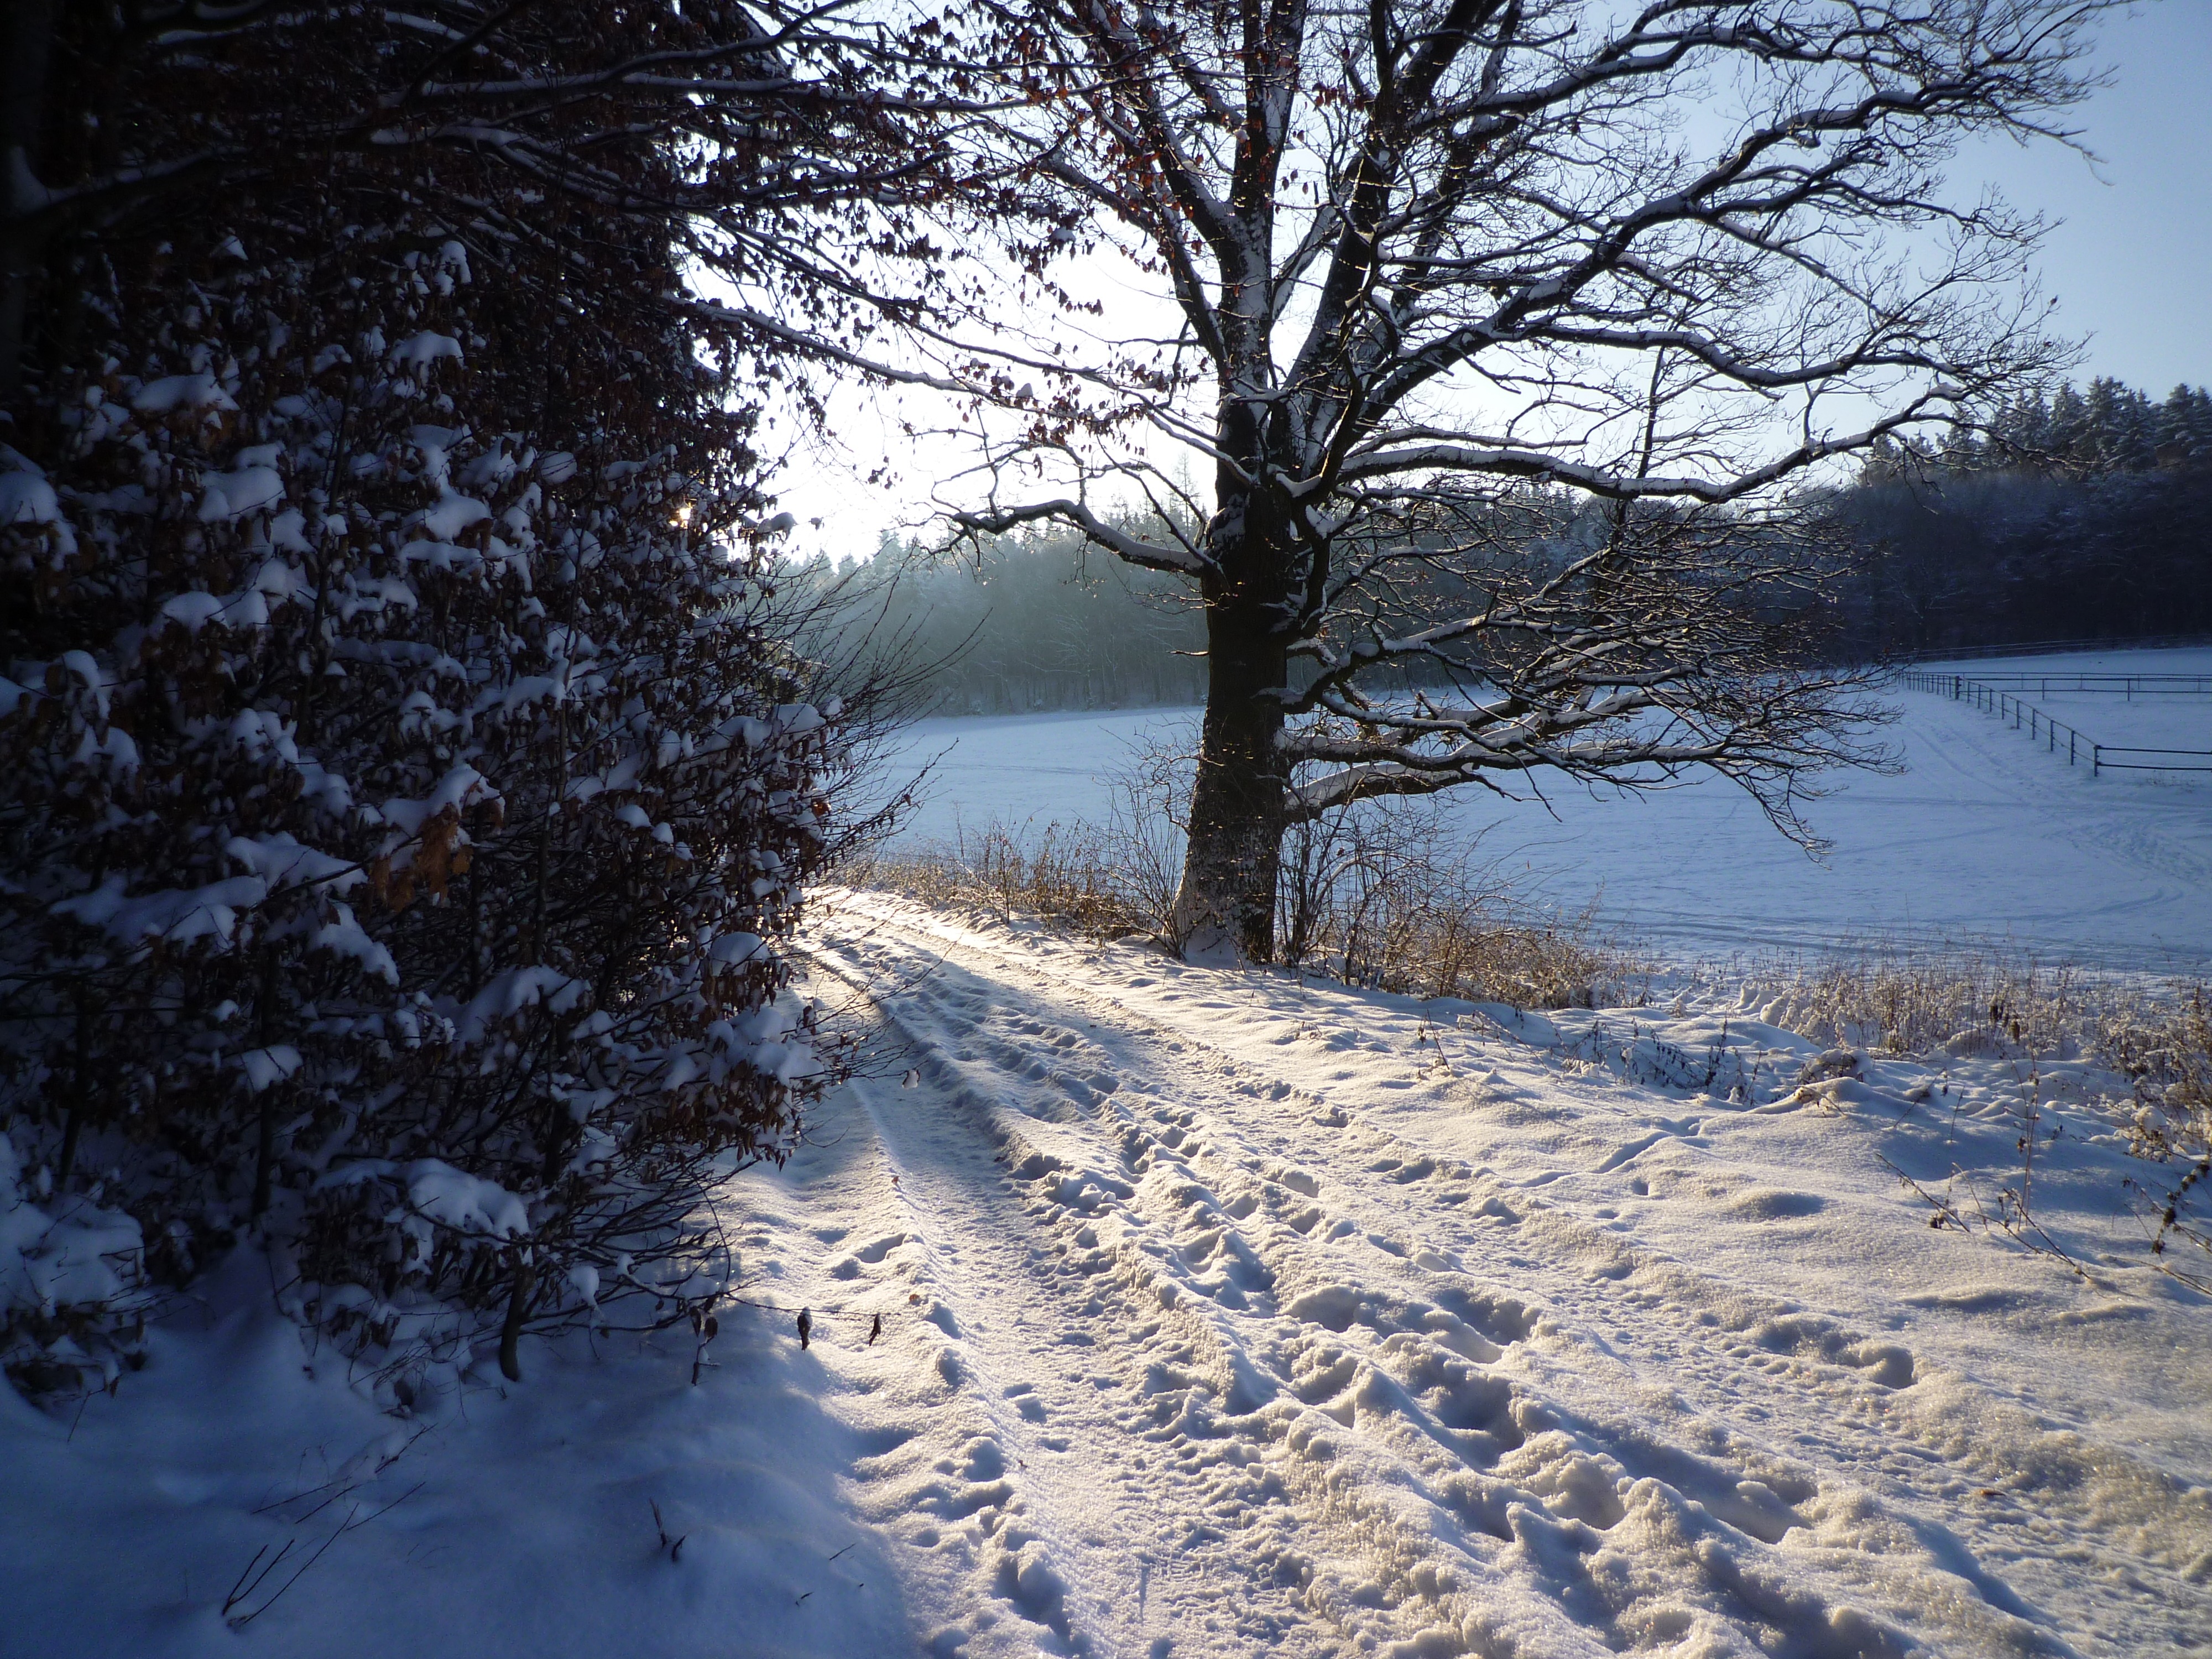
tree, nature, forest, branch, snow, cold, winter, sunrise, white, sunlight, frost, ice, weather, season, footprints, freezing, woody plant